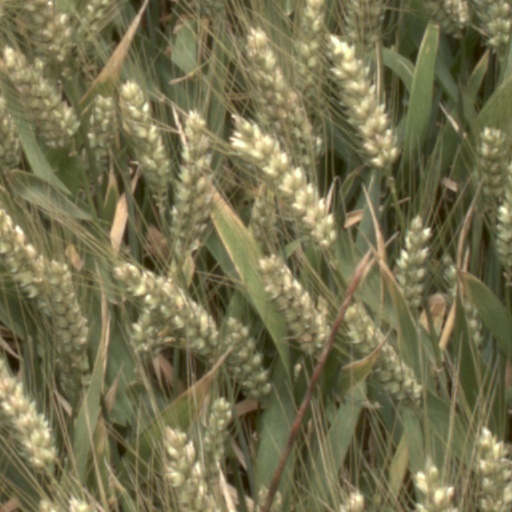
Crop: wheat